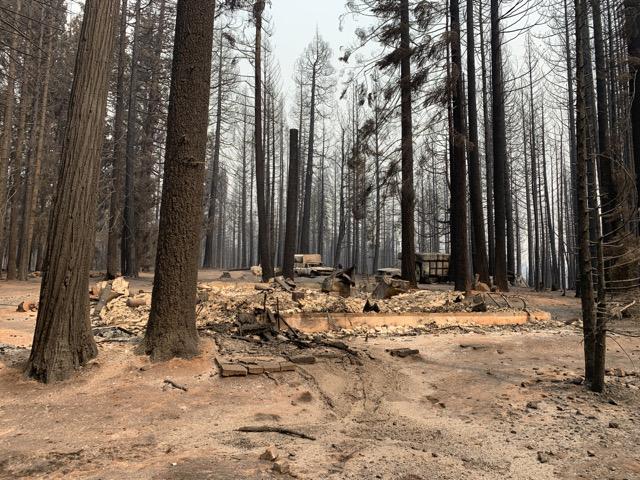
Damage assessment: destroyed